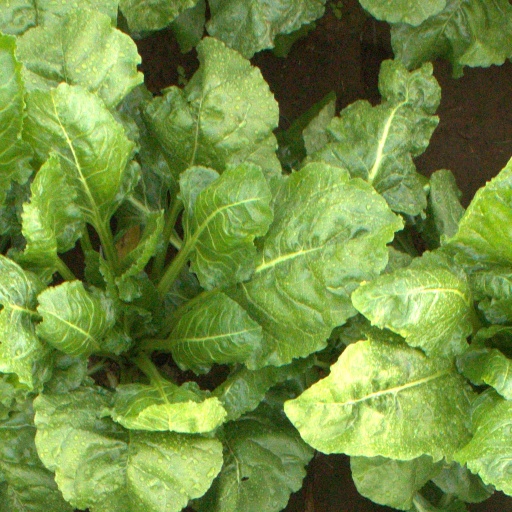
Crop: sugar beet